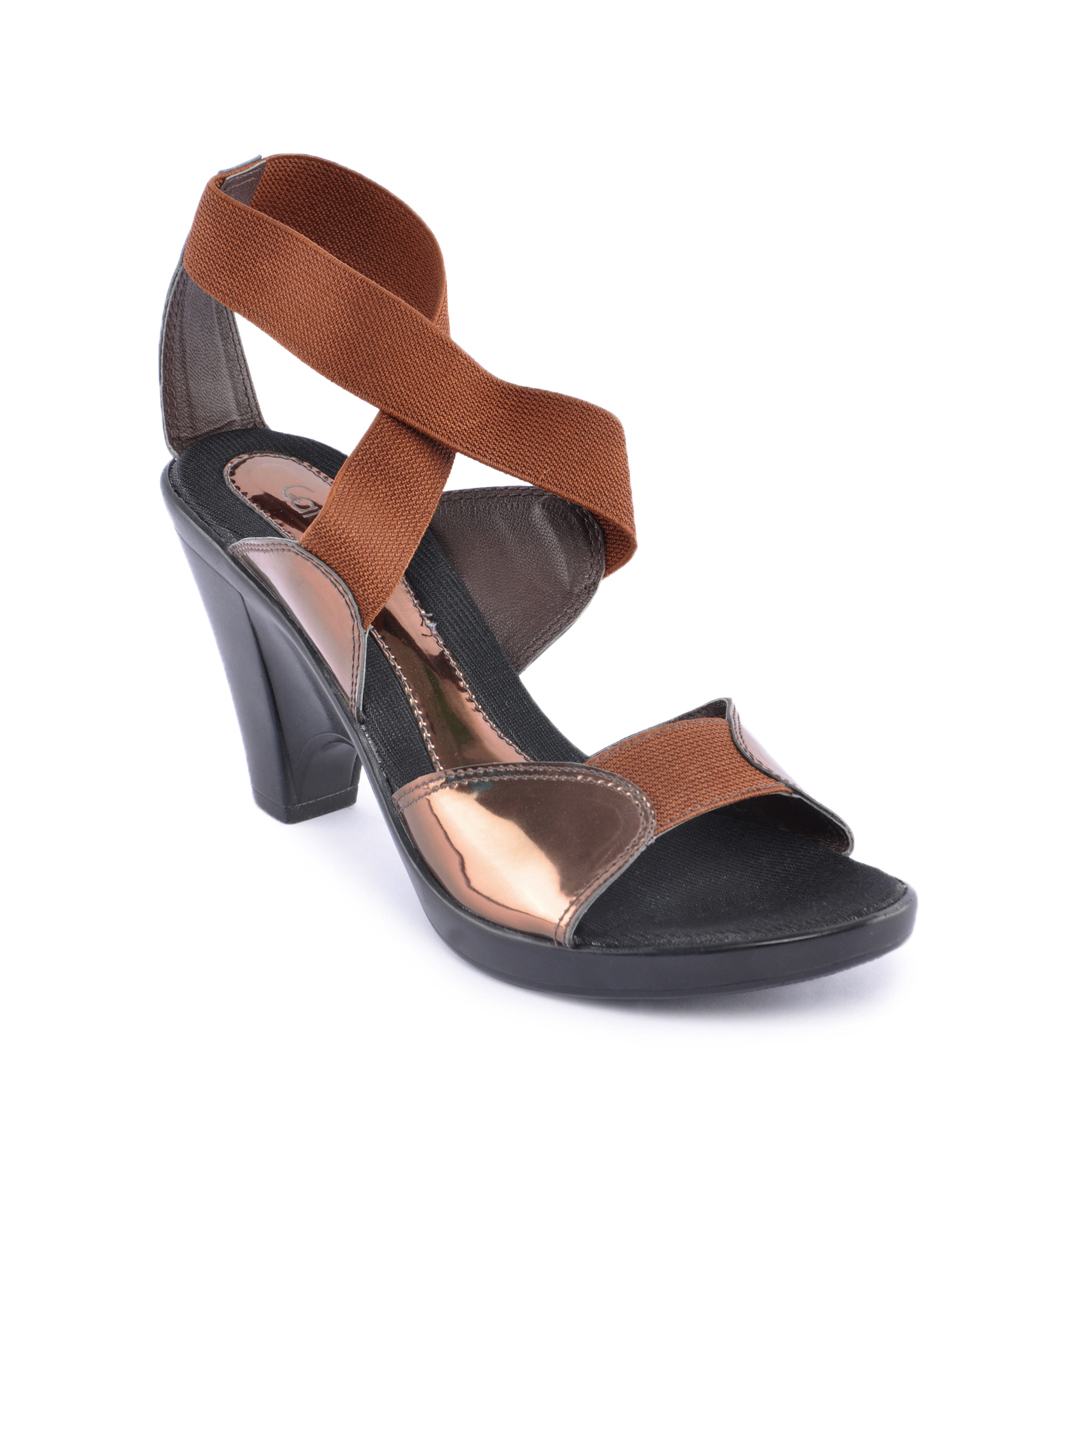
Catwalk Women Bronze Heels
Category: Footwear / Shoes / Heels
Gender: Women
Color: Bronze
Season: Winter 2015
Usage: Casual